CHJX-FM

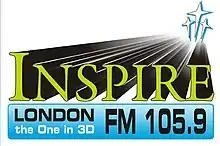
CHJX-FM's logo as Inspire FM circa 2011.

July 5, 2010 Grace FM rebranded as Inspire FM, launching a new site but keeping the same format Christian format.